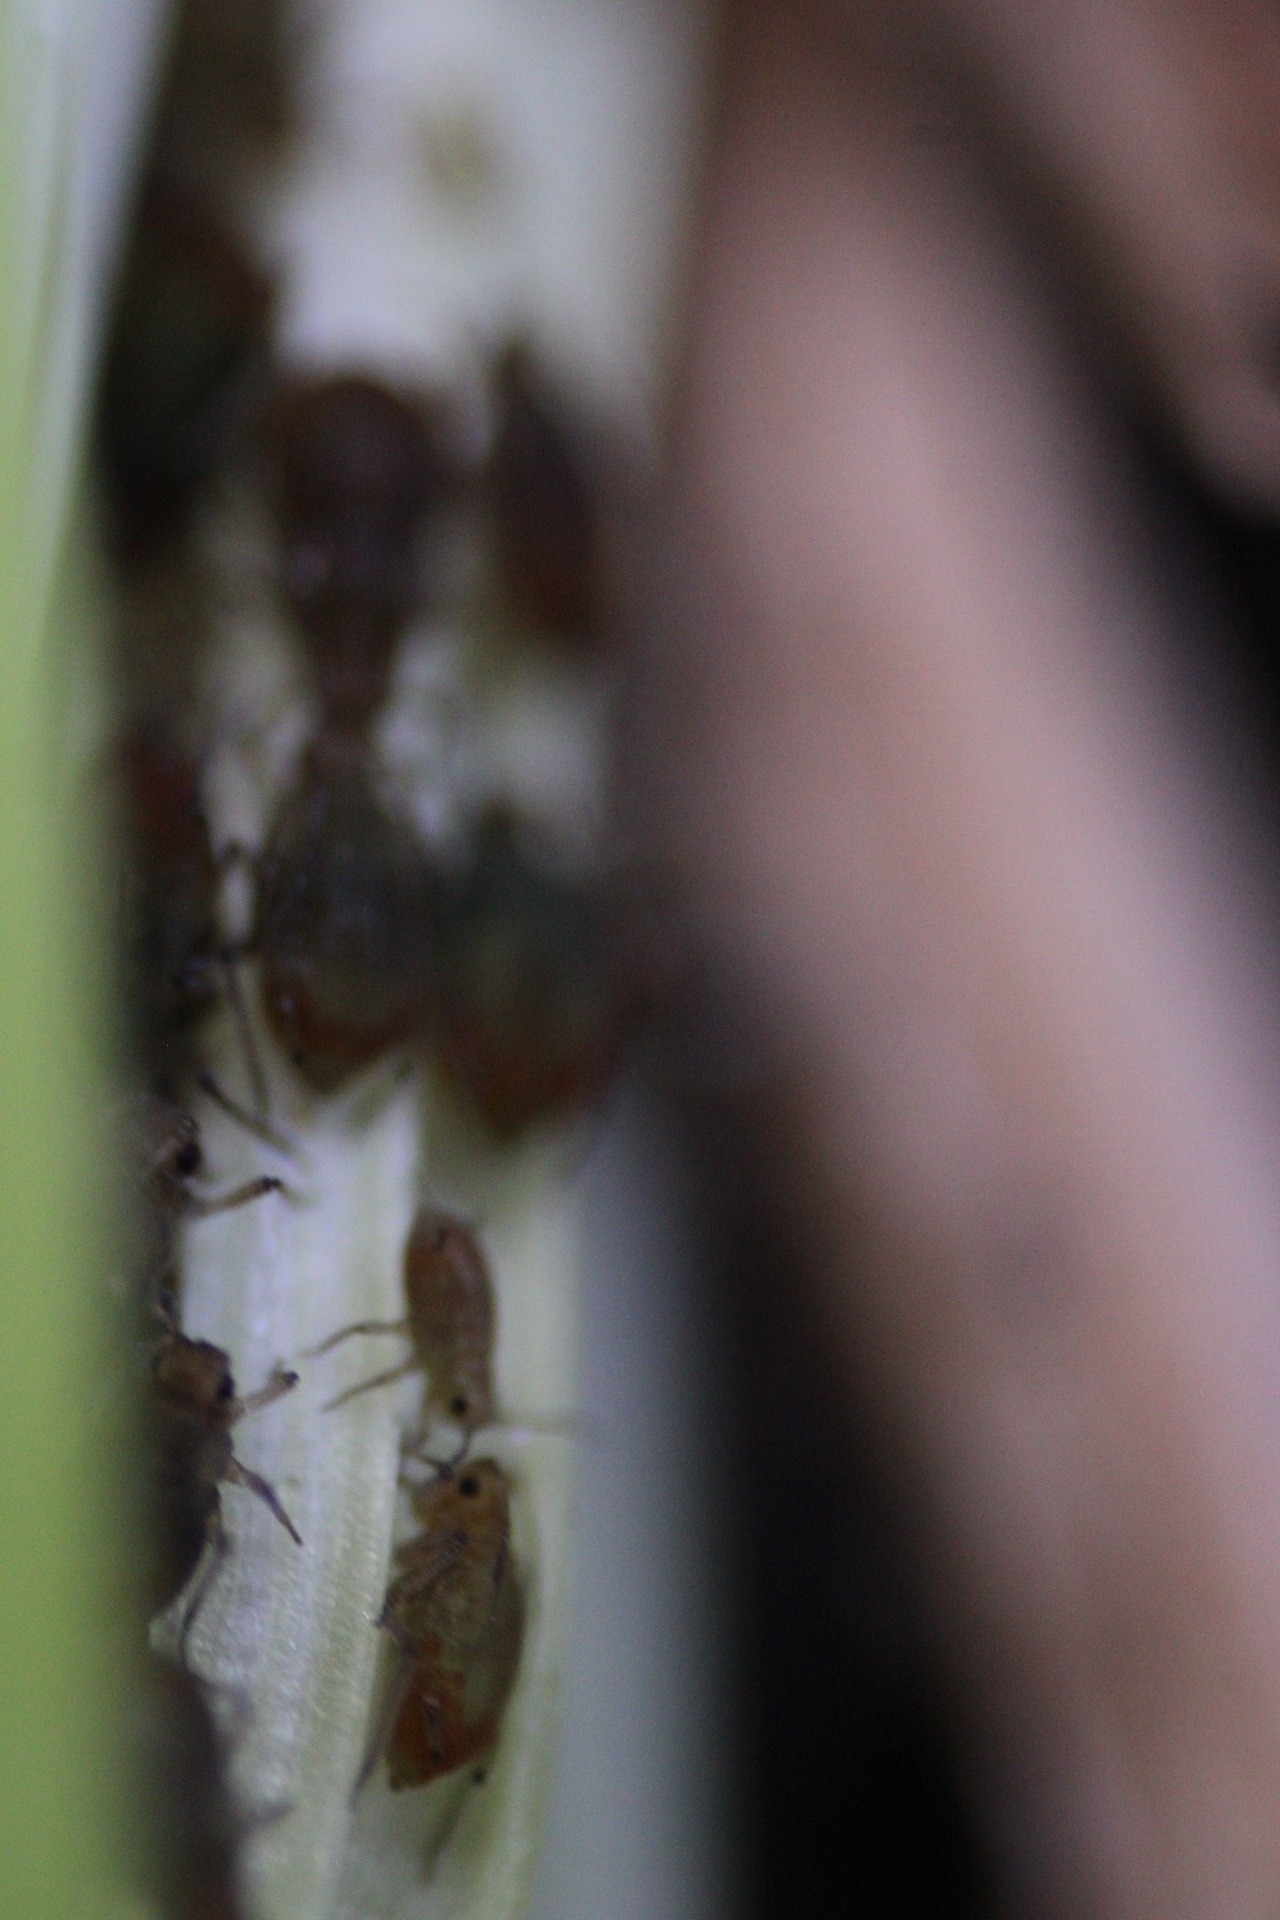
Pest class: bird_cherry_oat_aphid